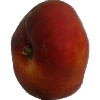
Label: Nectarine Flat 1